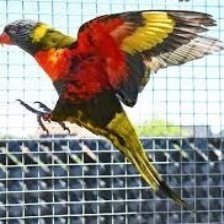
Species: DUSKY LORY
Scientific name: PSEUDEOS FUSCATA
ImageNet parent category: lorikeet